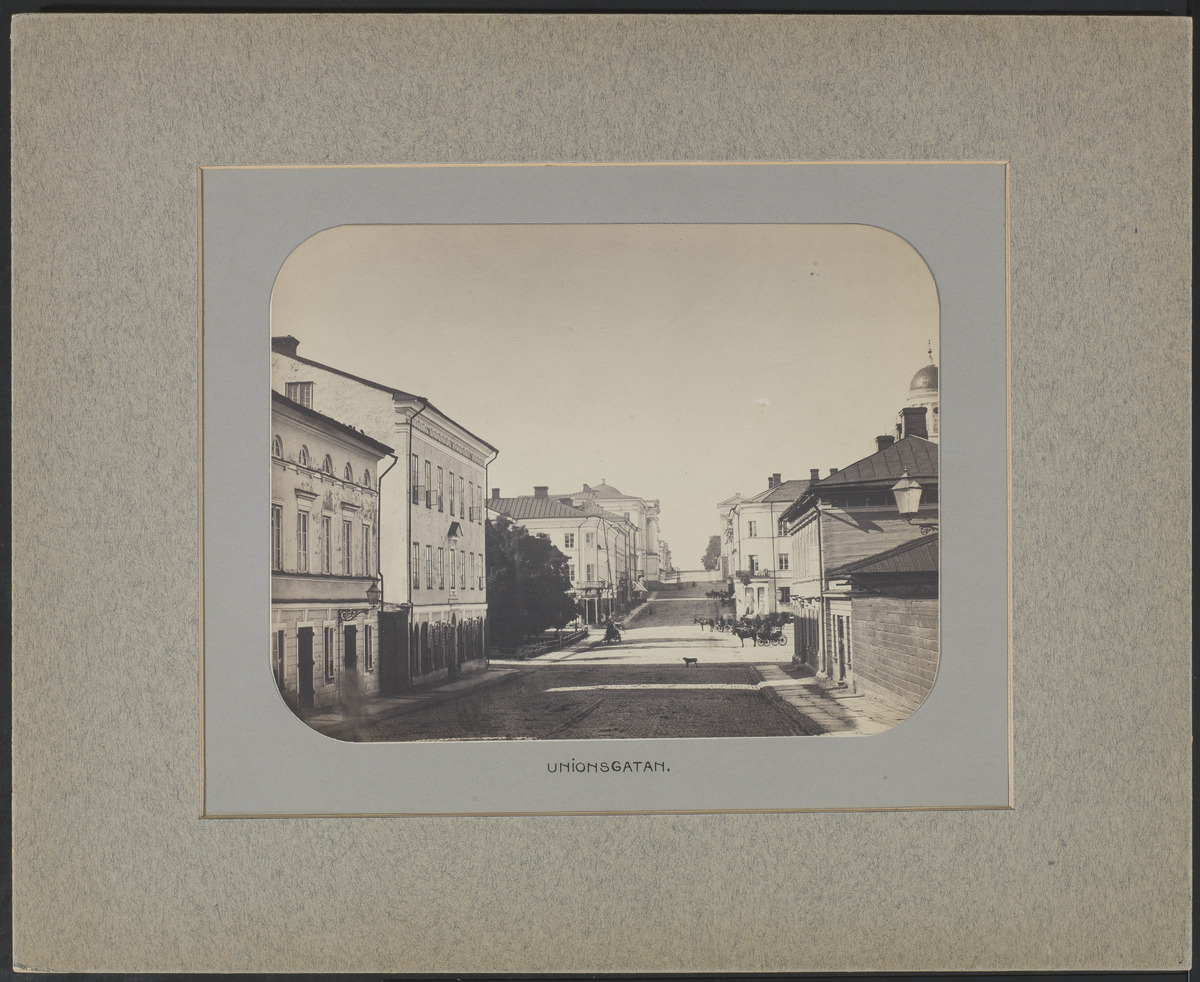
Unioninkatua, kadunvarren rakennuksia ja Kappeliesplanadin puistoa, oikeassa reunassa Nikolainkirkko (Tuomiokirkko), kuvan keskellä Aleksanterin yliopisto (Helsingin yliopisto)
sisällön kuvaus: Unioninkatua, kadunvarren rakennuksia ja Kappeliesplanadin puistoa, oikeassa reunassa Nikolainkirkko (Tuomiokirkko), kuvan keskellä Aleksanterin yliopisto (Helsingin yliopisto). mustavalkoinen
Kuvaaja: Hårdh, C.A., valokuvaaja
Ajankohta: kuvausaika 1870 n
Paikka: Suomi, Uusimaa, Helsinki, Kaartinkaupunki Helsinki, Unioninkatu
Aiheet: kadut, rakennukset, tillirakennukset, puurakennukset, yliopistot, kirkot, hevosajoneuvot, puistot, puut